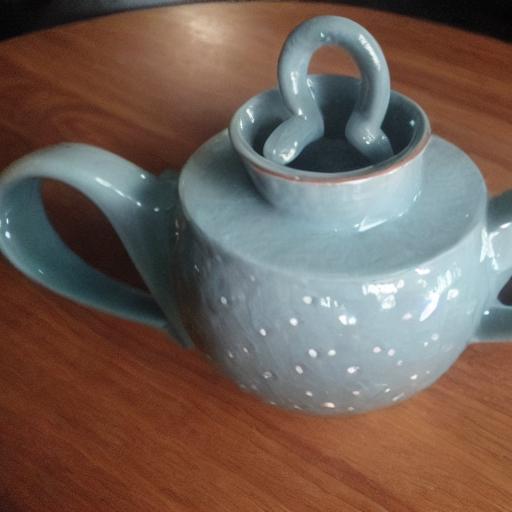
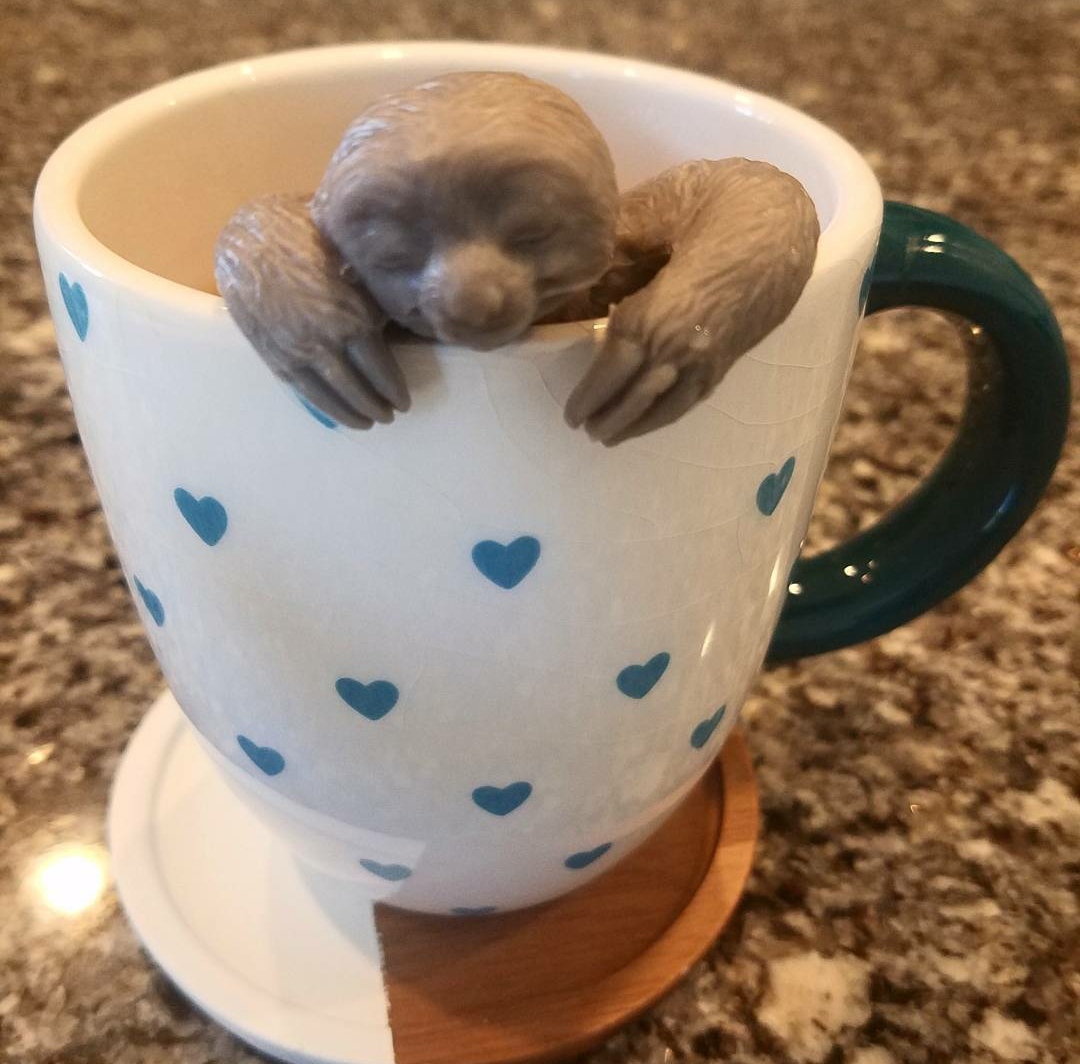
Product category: items_tea
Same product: no